Bull Buchanan

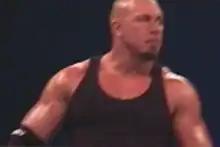
Buchanan in 2000

Barry Buchanan (born January 15, 1968) is an American professional wrestler. He is best known for his appearances with the World Wrestling Federation / Entertainment (WWF/WWE) under the ring names Recon, Bull Buchanan and B² and for his appearances with All Japan Pro Wrestling (AJPW) and Pro Wrestling Noah (NOAH) as Buchanan. Primarily a tag team wrestler, Buchanan is a former WWF World Tag Team Champion, All Asia Tag Team Champion, GHC Tag Team Champion and USWA World Tag Team Champion.